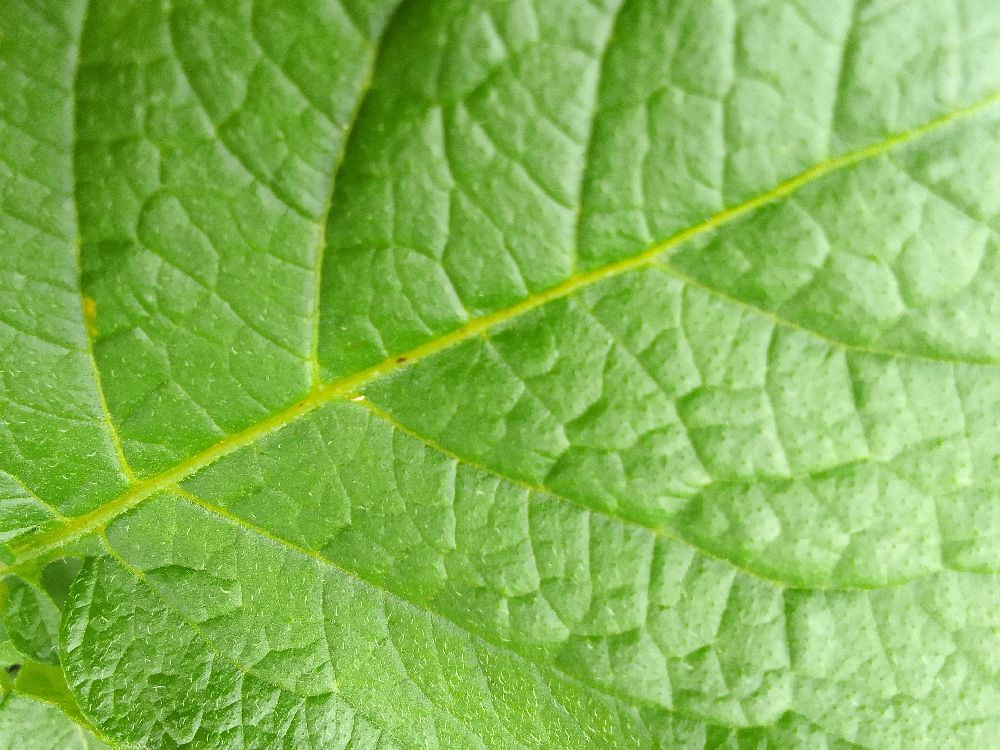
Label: Healthy